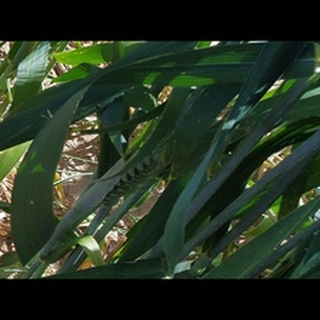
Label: healthy_wheat